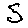
Label: 5